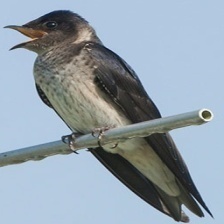
Species: PURPLE MARTIN
Scientific name: PROGNE SUBIS